Godmanchester

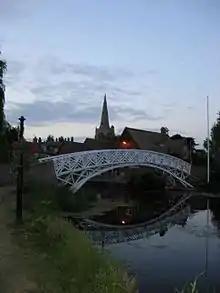
The Chinese Bridge

The Church of St Mary the Virgin is a Church of England parish church and is a Grade I listed building, with its earliest phase dating to the 13th century. Most of the structure is of 13th- to 15th-century date but the tower was built in 1623. The stalls with misericords date from the late 15th century.